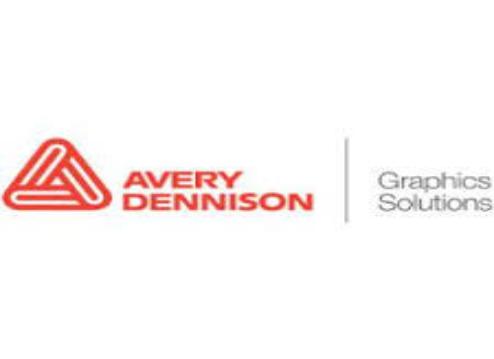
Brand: avery dennison-2
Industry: Others